Balfron Tower

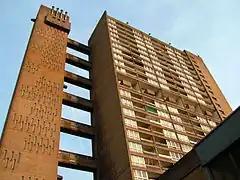
November 2005

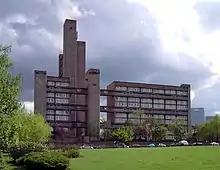
Carradale House, with Balfron Tower behind it

Carradale House (1967–70) is an adjacent, unique, modernist building, also designed by Ernő Goldfinger and Grade II listed. The two buildings appear to be natural extensions of each other, linked by style and design, with the long, low form of Carradale House complementing the height of Balfron Tower. All flats have dual window aspect and large south facing balconies, allowing plenty of natural light, and decorated with natural wood panels on the sides. The block is tall with 11 floors, and contains 88 flats. The building has a similar podium to Balfron Tower, albeit more extensive with a large underground car park underneath. It too has sky bridges on the same principle of access at every third floor. After designing Balfron, Goldfinger identified all the possible improvements and incorporated them first in Carradale House and afterwards to Trellick Tower. Like Balfron Tower, the robust nature of the detailing to this building has helped it to weather the passage of time. Over the course of three years, Carradale underwent an extensive and careful renovation under the supervision of English Heritage and the direction of PRP Architects.